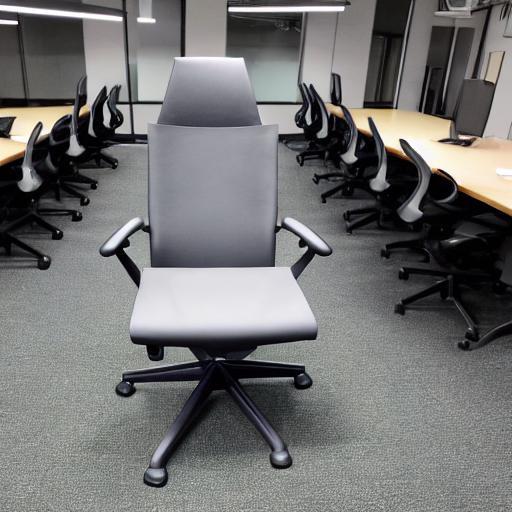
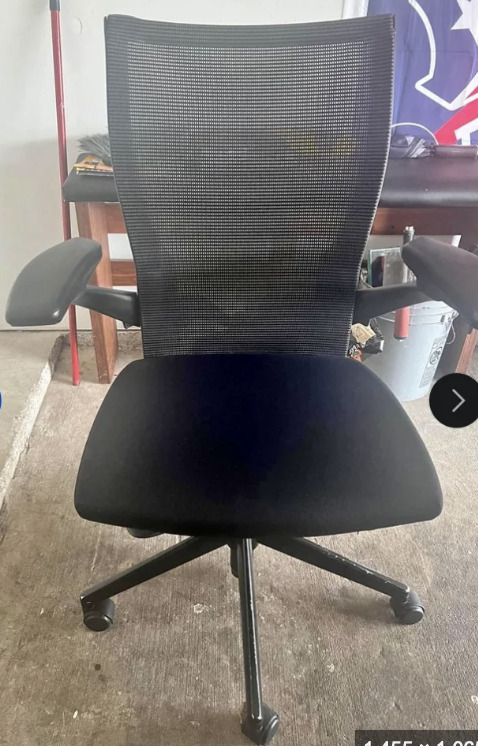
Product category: items_chair
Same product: no